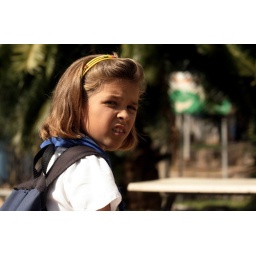
a school girl going home in a Cuban village.